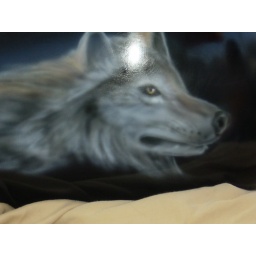
The wolf is almost as grey in the face as our dog